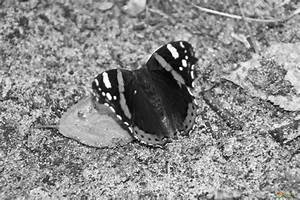
Label: butterfly